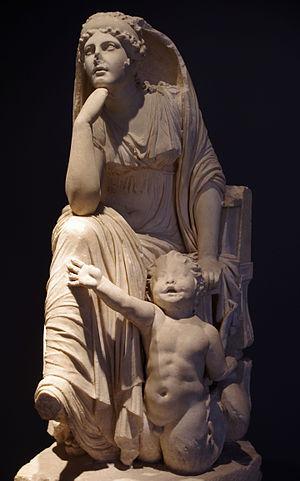
Le palais Massimo des Thermes est un palais du XIXᵉ siècle, situé à Rome, dans le quartier de Castro Pretorio, sur la Piazza dei Cinquecento, près de la gare Termini. Il doit son nom à la famille Massimo, qui en fut propriétaire, et aux thermes de Dioclétien, dont il est voisin.